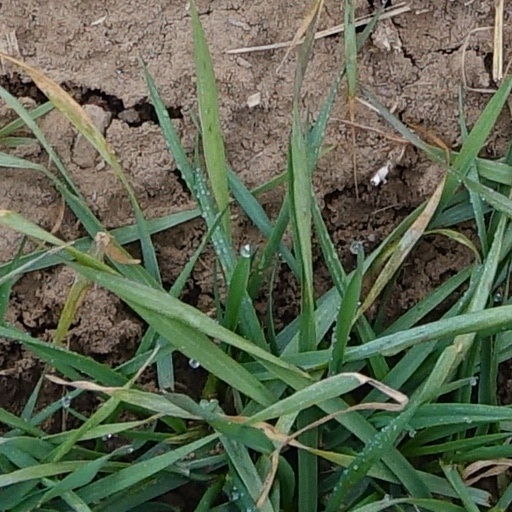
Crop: wheat